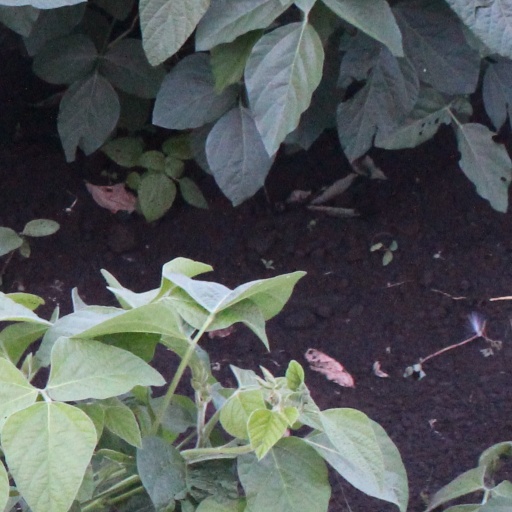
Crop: soybean